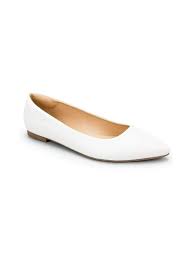
Label: Ballet Flat